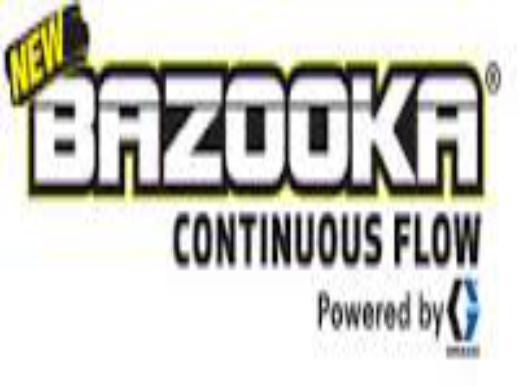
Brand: Bazooka
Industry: Food